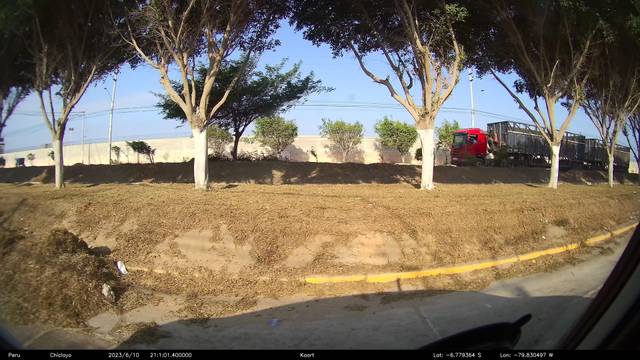
Region: Peru
Coordinates: -6.779, -79.83